I, Lucifer (Duncan novel)

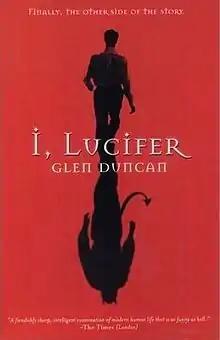
First Edition Cover

I, Lucifer is a 2002 novel by Glen Duncan, told from the point of view of the eponymous fallen angel, who has taken on a human body formerly belonging to a struggling writer.